Edmond Pillon

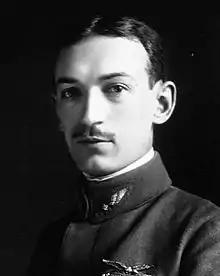
Pillon in 1918

Adjutant Edmond Jacques Marcel Pillon (b.1891 - d.1921) was a French World War I flying ace credited with eight aerial victories.